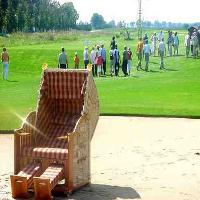
Weather: sun or clear